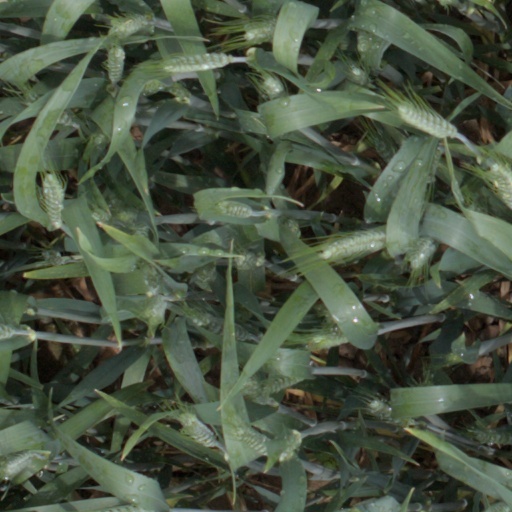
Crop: wheat